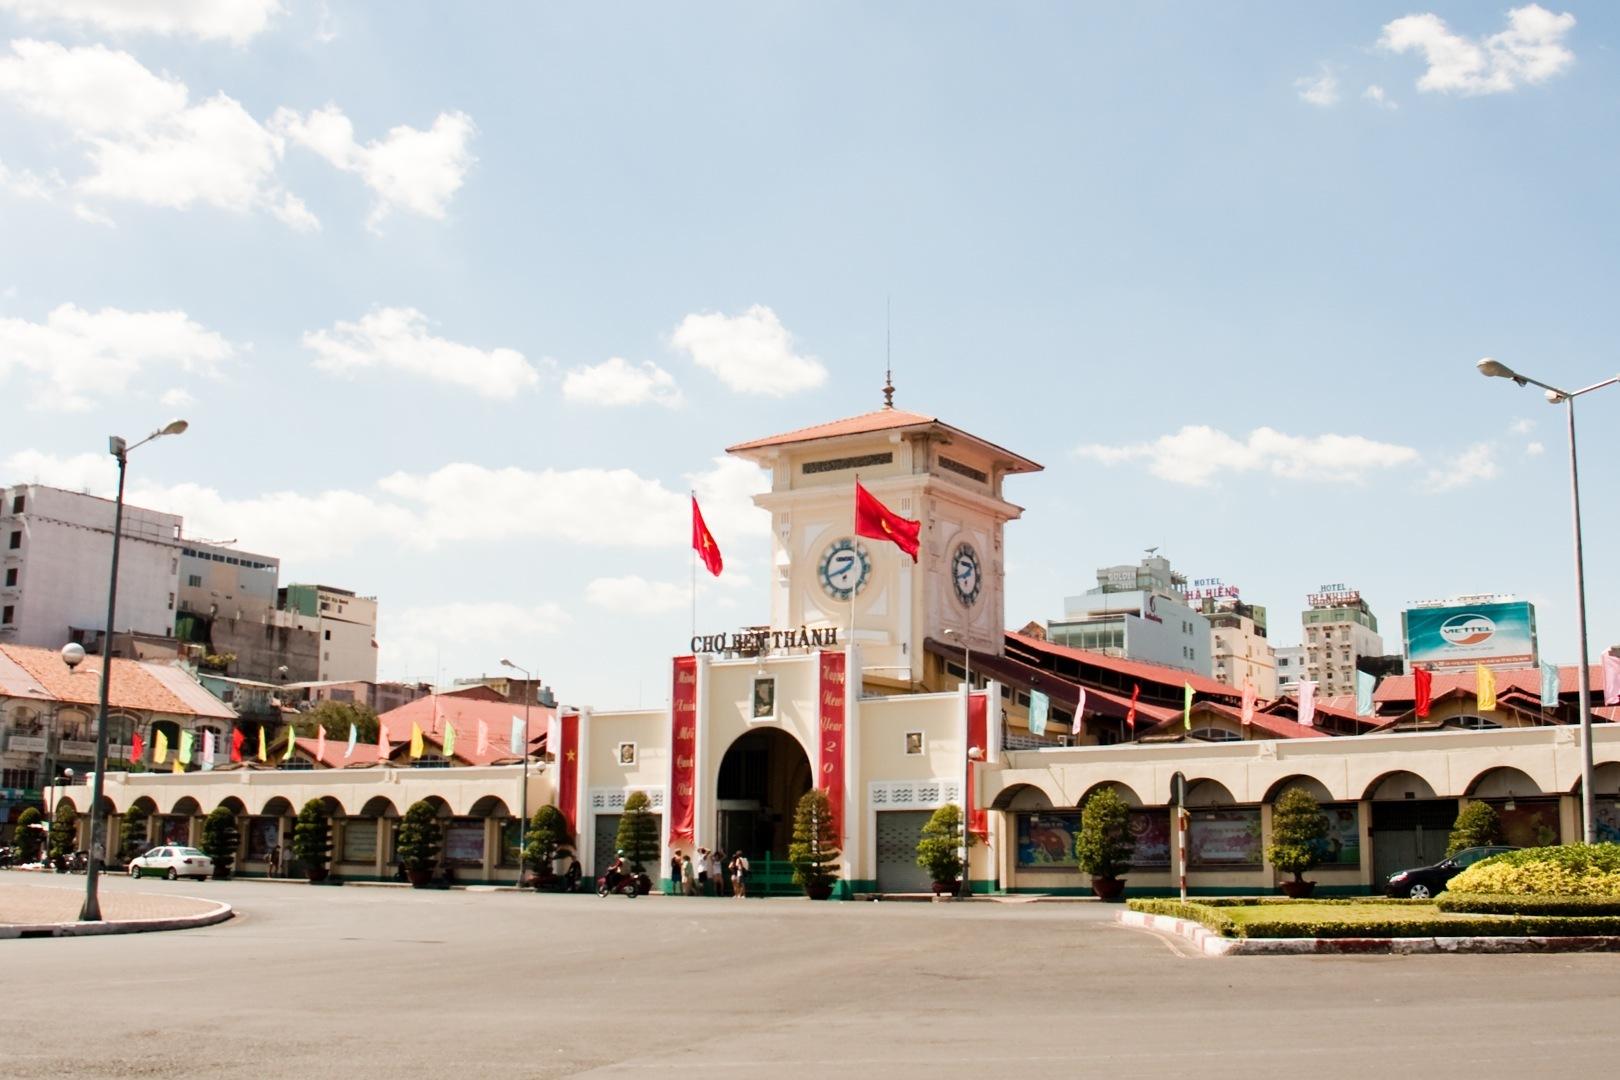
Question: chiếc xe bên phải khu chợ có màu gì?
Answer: chiếc xe có màu đen